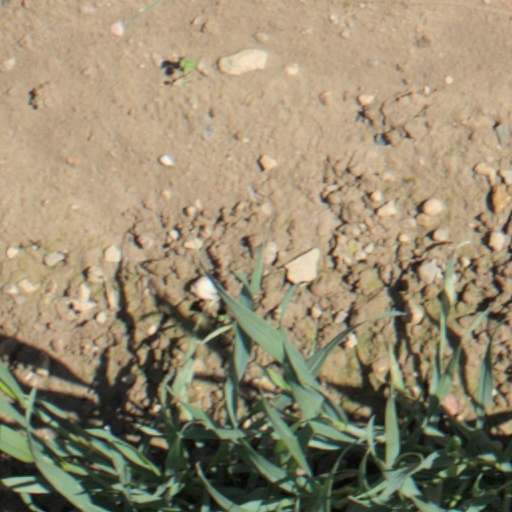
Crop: wheat